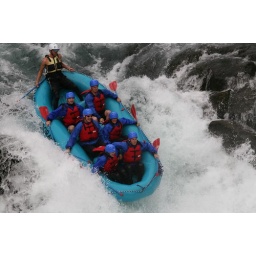
white water rafting on the white salmon river in Washington State.